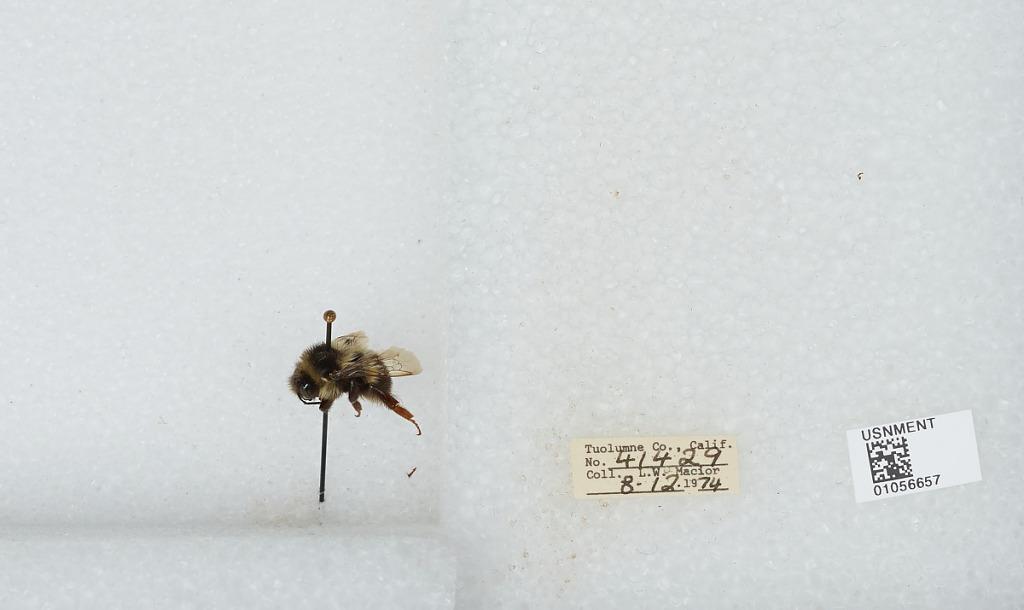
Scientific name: Bombus bifarius nearcticus
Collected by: L. Macior
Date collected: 1974-8-12
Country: United States
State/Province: California
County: Tuolumne
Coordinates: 38.02, -119.93